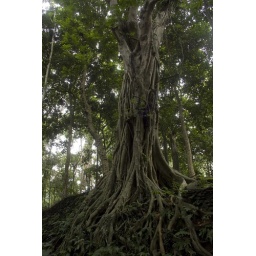
an impressive tree in the monkey forest